Hans Aumeier

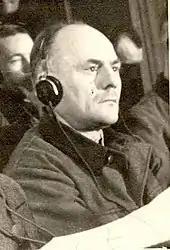

After he was discharged from Auschwitz, Aumeier returned to Vaivara as commandant and remained there until August 1944, when the camp was evacuated and all his prisoners were made the responsibility of the commandant of Stutthof concentration camp. On 20 August Aumeier reported back to Jeckeln and found himself attached to a Police Battalion part of “Kampfgruppe (Battle Group) Jeckeln”, situated near Riga, Latvia. Here, Aumeier took part in his only frontline engagement with the enemy as his unit attempted to attack the Estonian island of Osel (Saaremaa) but was unsuccessful. What part he played in this attack is unclear.